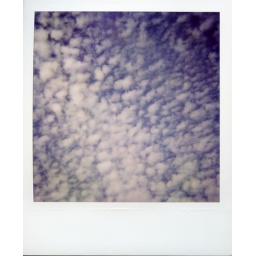
puffy clouds in the thai sky